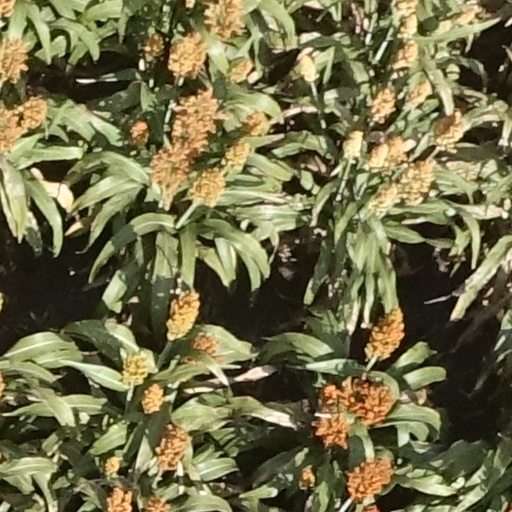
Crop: sorghum